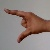
The image shows a hand gesture representing the letter 'Z' in Indian Sign Language.